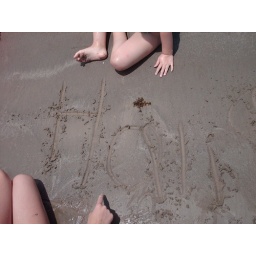
Hali and Taylor writing in the sand at the beach